List of English words of Polish origin

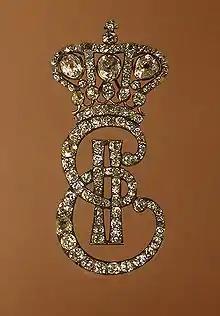
An example of polonism in the English language: the word "wenzel" ("knot").

This is a list English words of Polish origin, that is words used in the English language that were borrowed or derived, either directly or indirectly, from Polish. Several Polish words have entered English slang via Yiddish, brought by Ashkenazi Jews migrating from Poland to North America. Other English words were indirectly derived from Polish via Russian, French, German or Dutch. The Polish words themselves often come from other languages, such as German or Turkish. Borrowings from Polish tend to be mostly words referring to staples of Polish cuisine, names of Polish folk dances or specialist, e.g. horse-related, terminology. Among the words of Polish origin there are several words that derive from Polish geographic names and ethnonyms, including the name "Polska", "Poland", itself.